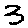
Label: 3